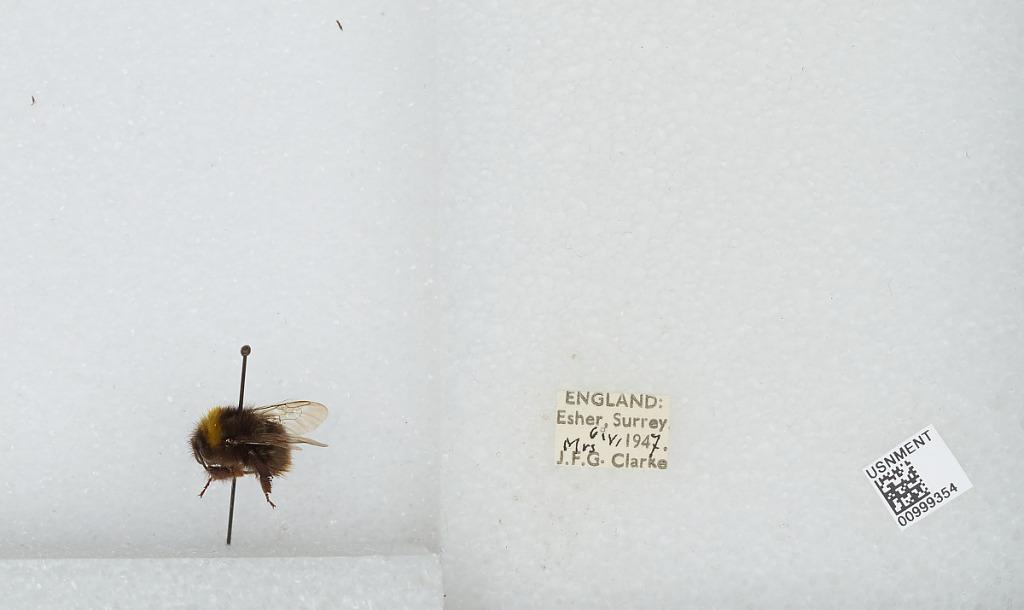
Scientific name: Bombus (Pyrobombus) pratorum (Linnaeus)
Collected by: J. Clarke
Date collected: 1947-6-6
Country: United Kingdom
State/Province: England
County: Surrey
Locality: Esher
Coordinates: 51.3691, -0.365